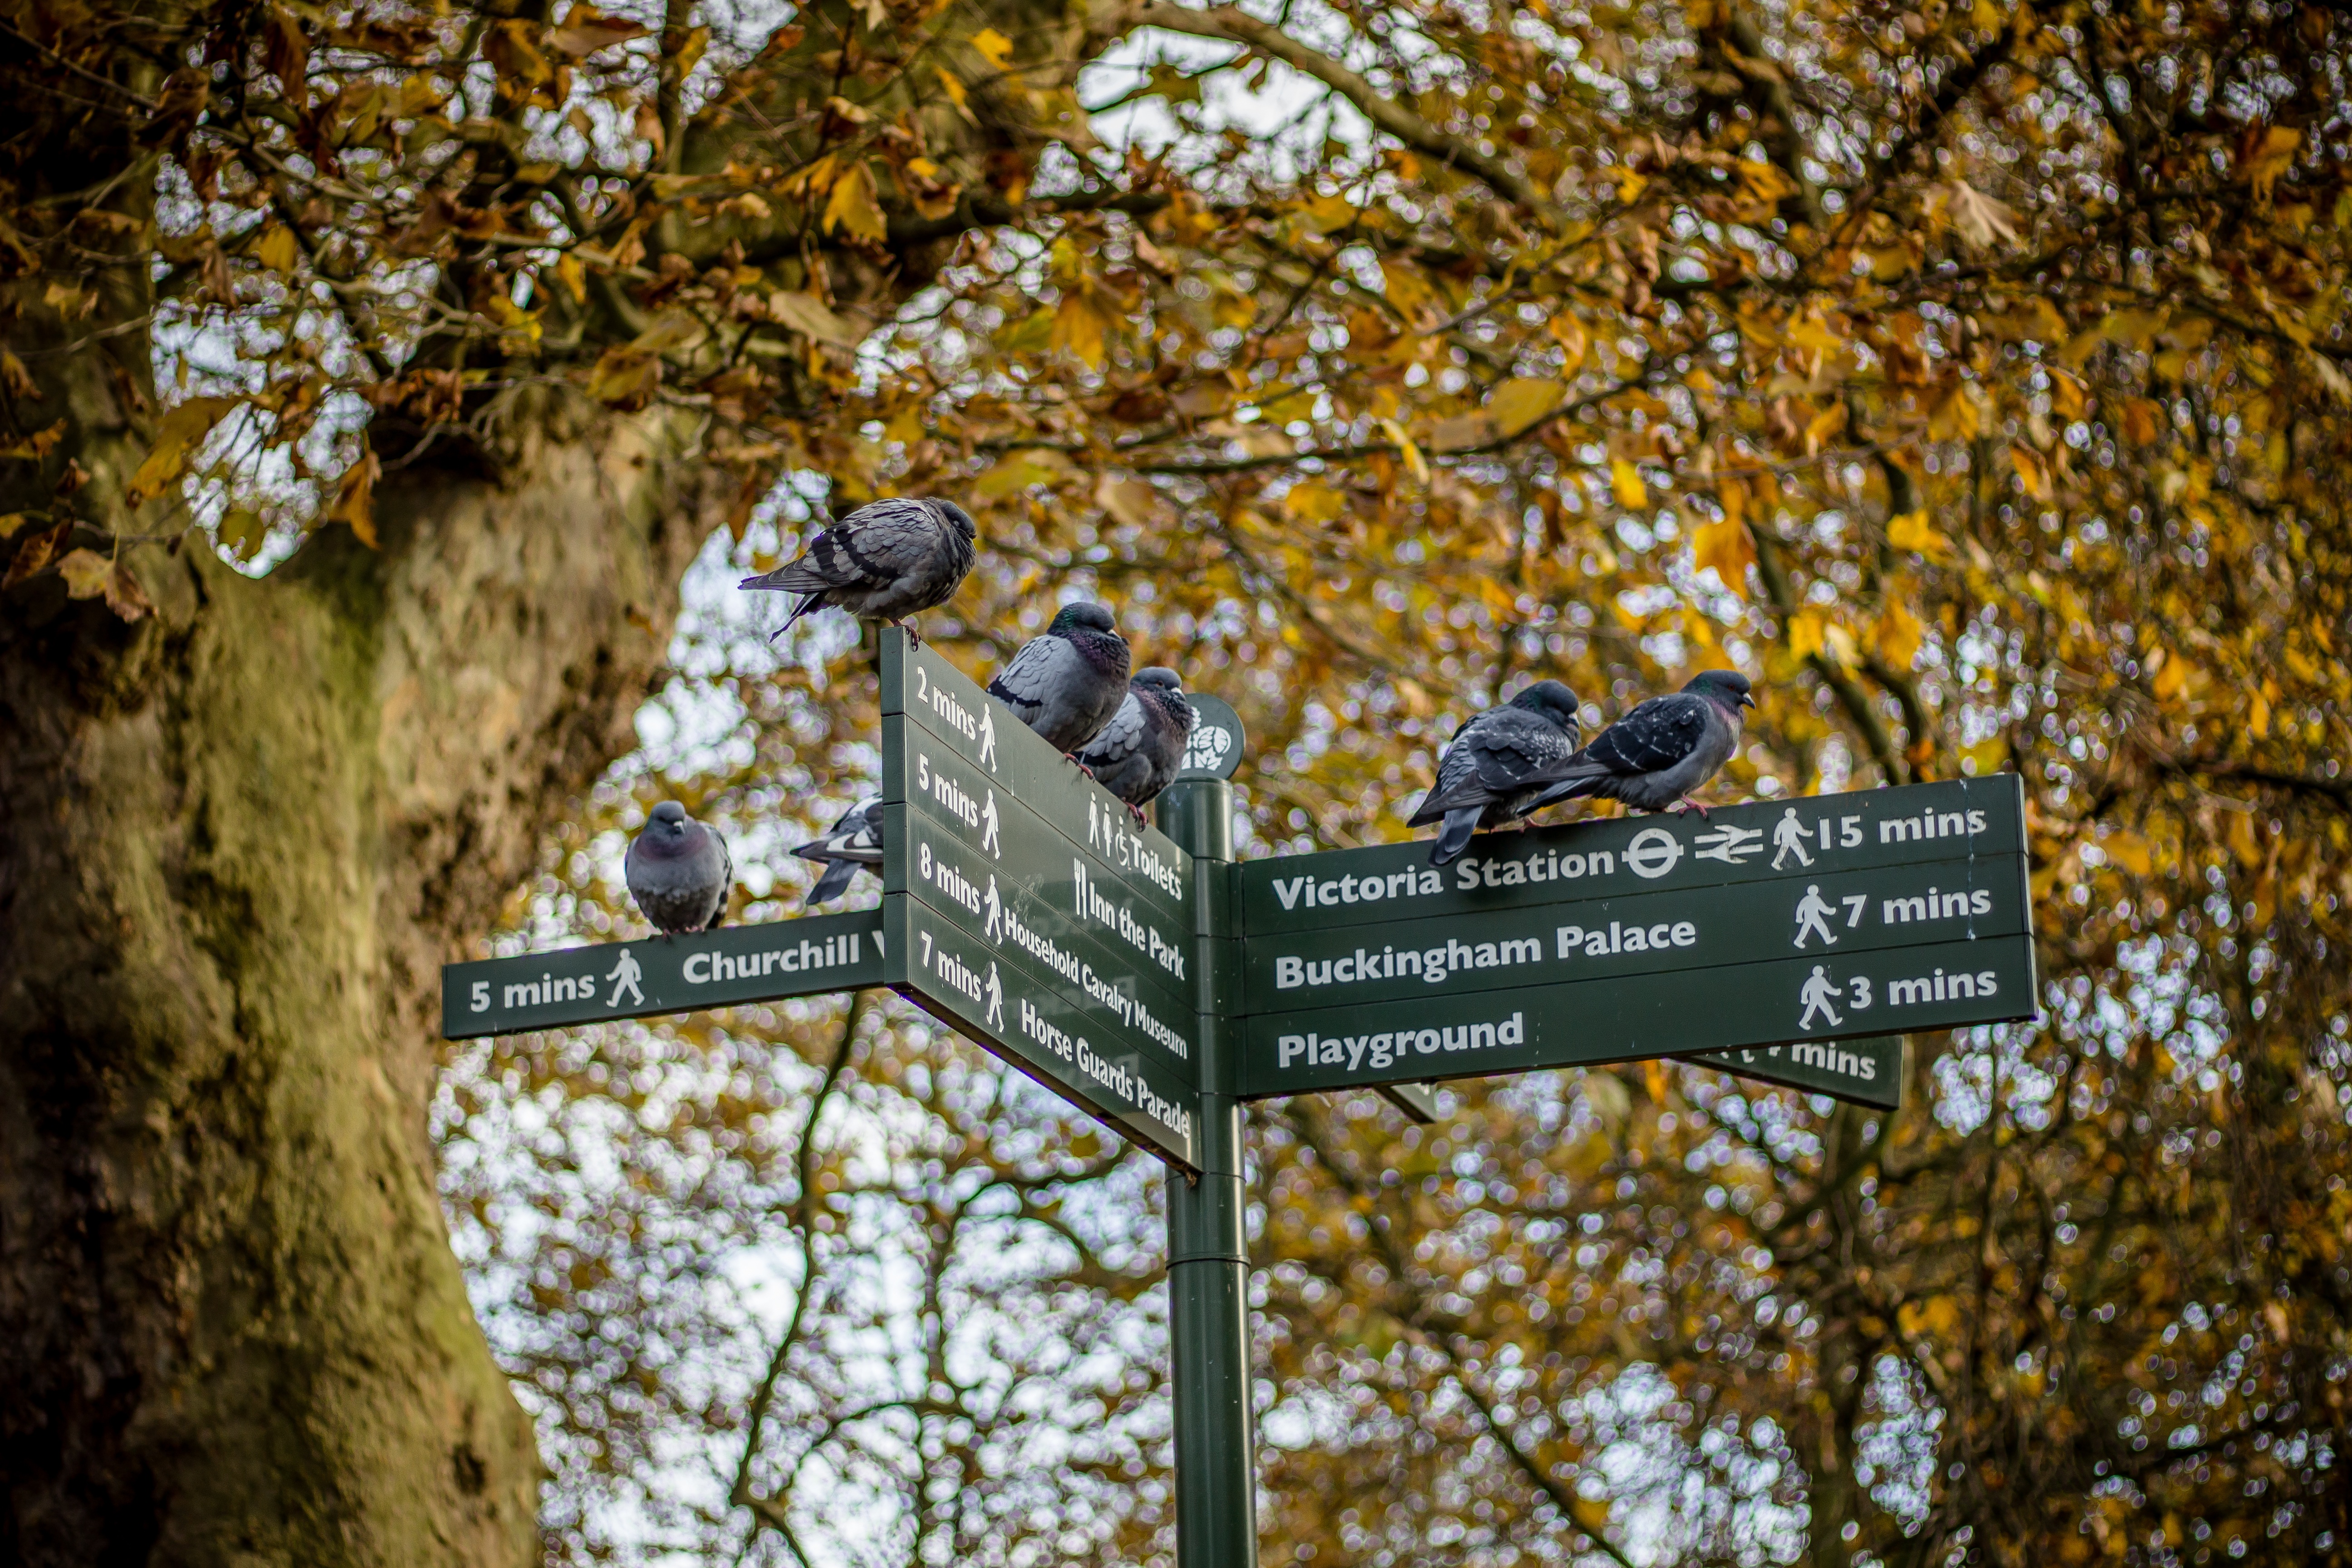
tree, plant, leaf, spring, autumn, park, season, woody plant